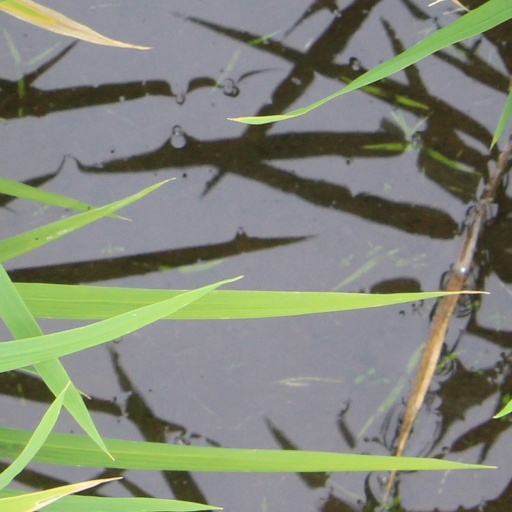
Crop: rice